Pokémon Stadium

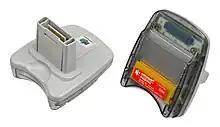
A Nintendo 64 Transfer Pak, used to send data from "Pokémon Red", "Blue", and "Yellow" to "Pokémon Stadium"

"Pokémon Stadium" features other game-modes. The Pokémon Lab feature allows players to connect with "Pokémon" Game Boy game cartridges via the Nintendo 64 Transfer Pak. A player's stored Game Boy Pokémon can be organized and traded in the Lab, and players can view Pokedex information and models for particular species. Players can store Pokémon and items from the Game Boy games in "Stadium", and allows players to transfer Pokémon stored on "Pokémon Red", "Blue", and "Yellow" Game Boy cartridges to "Stadium," where they can be used in "Stadium's" battle modes. Players can play the Game Boy games through "Stadium" via the connection. The Lab also allows players to receive Pokémon species as gifts, with the species available being species obtainable only as part of a one-time choice in the Game Boy games, allowing for players to more easily complete their Pokedex in the Game Boy games.